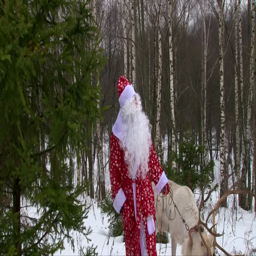
film character and reindeer comes from behind the pine tree in winter forest